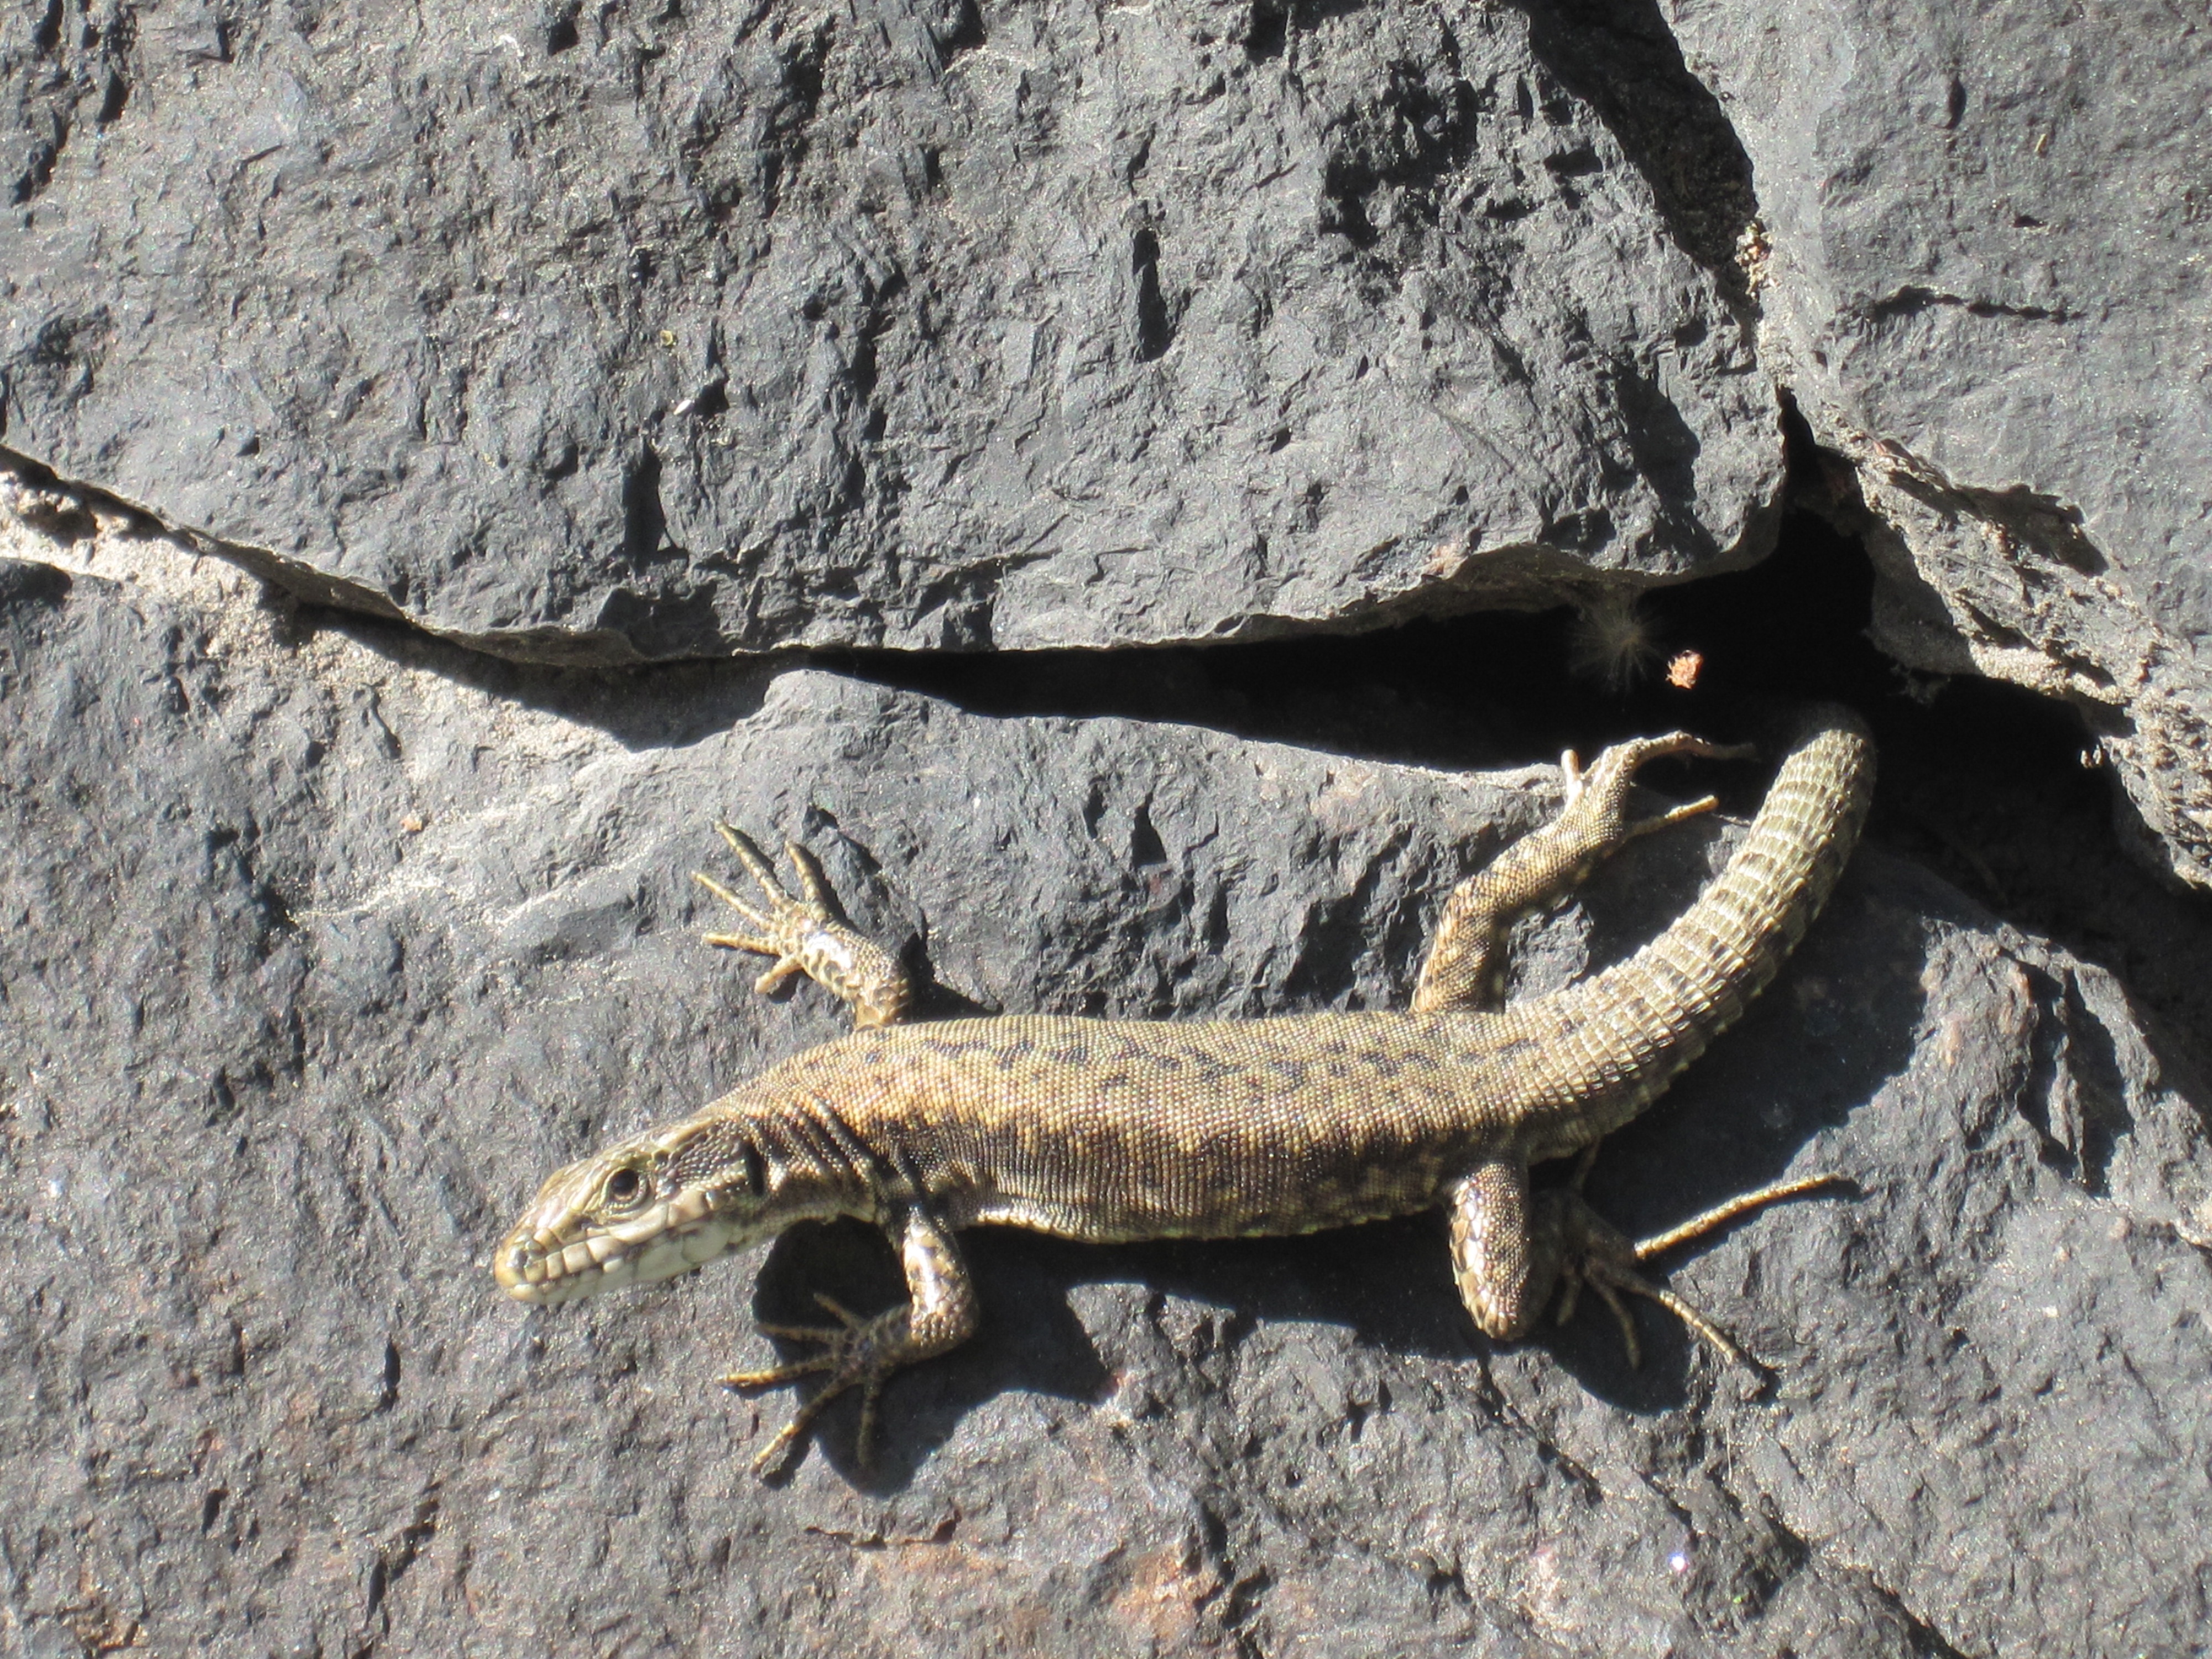
view, animal, wall, wildlife, stone wall, reptile, fauna, lizard, gecko, grey, stones, vertebrate, curious, masonry, natural stone, agamidae, sidewinder, scaled reptile, lacertidae